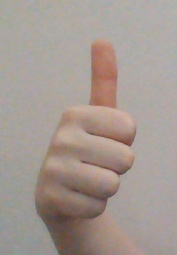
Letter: aleff